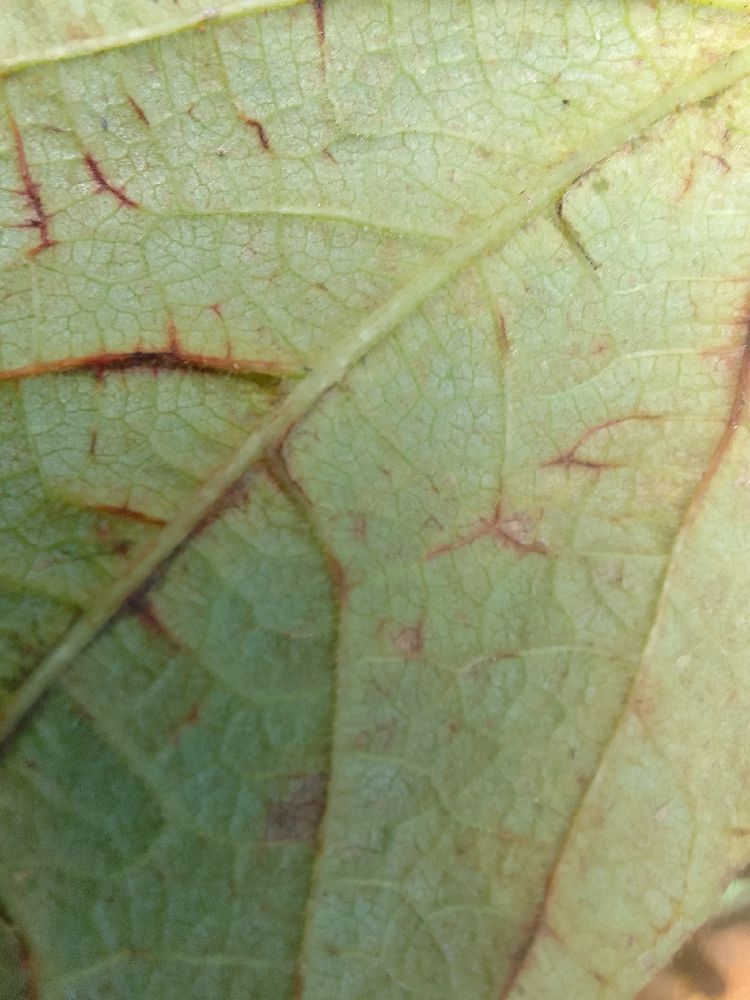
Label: anthracnose